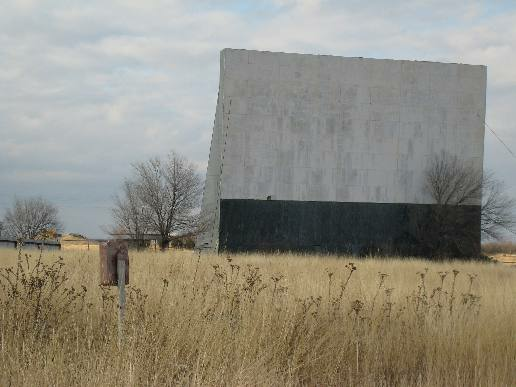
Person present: No